Royce Howes

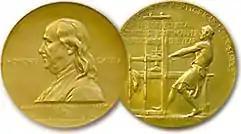
Pulitzer Prize

Howes received the 1955 Pulitzer Prize for Editorial Writing for an editorial published July 16, 1954, titled "". He also won the National Headliner Award for editorial writing. Howes's award-winning editorial concerned an unauthorized July 1954 strike by a local of the United Automobile Workers' union. The strike shut down production at Chrysler Corporation and put 45,000 Chrysler workers out of work. In awarding the prize to Howes, the Pulitzer organization noted that Howes's editorial impartially and clearly assessed the shared responsibility of both labor and management. The Pulitzer Prize organization found that